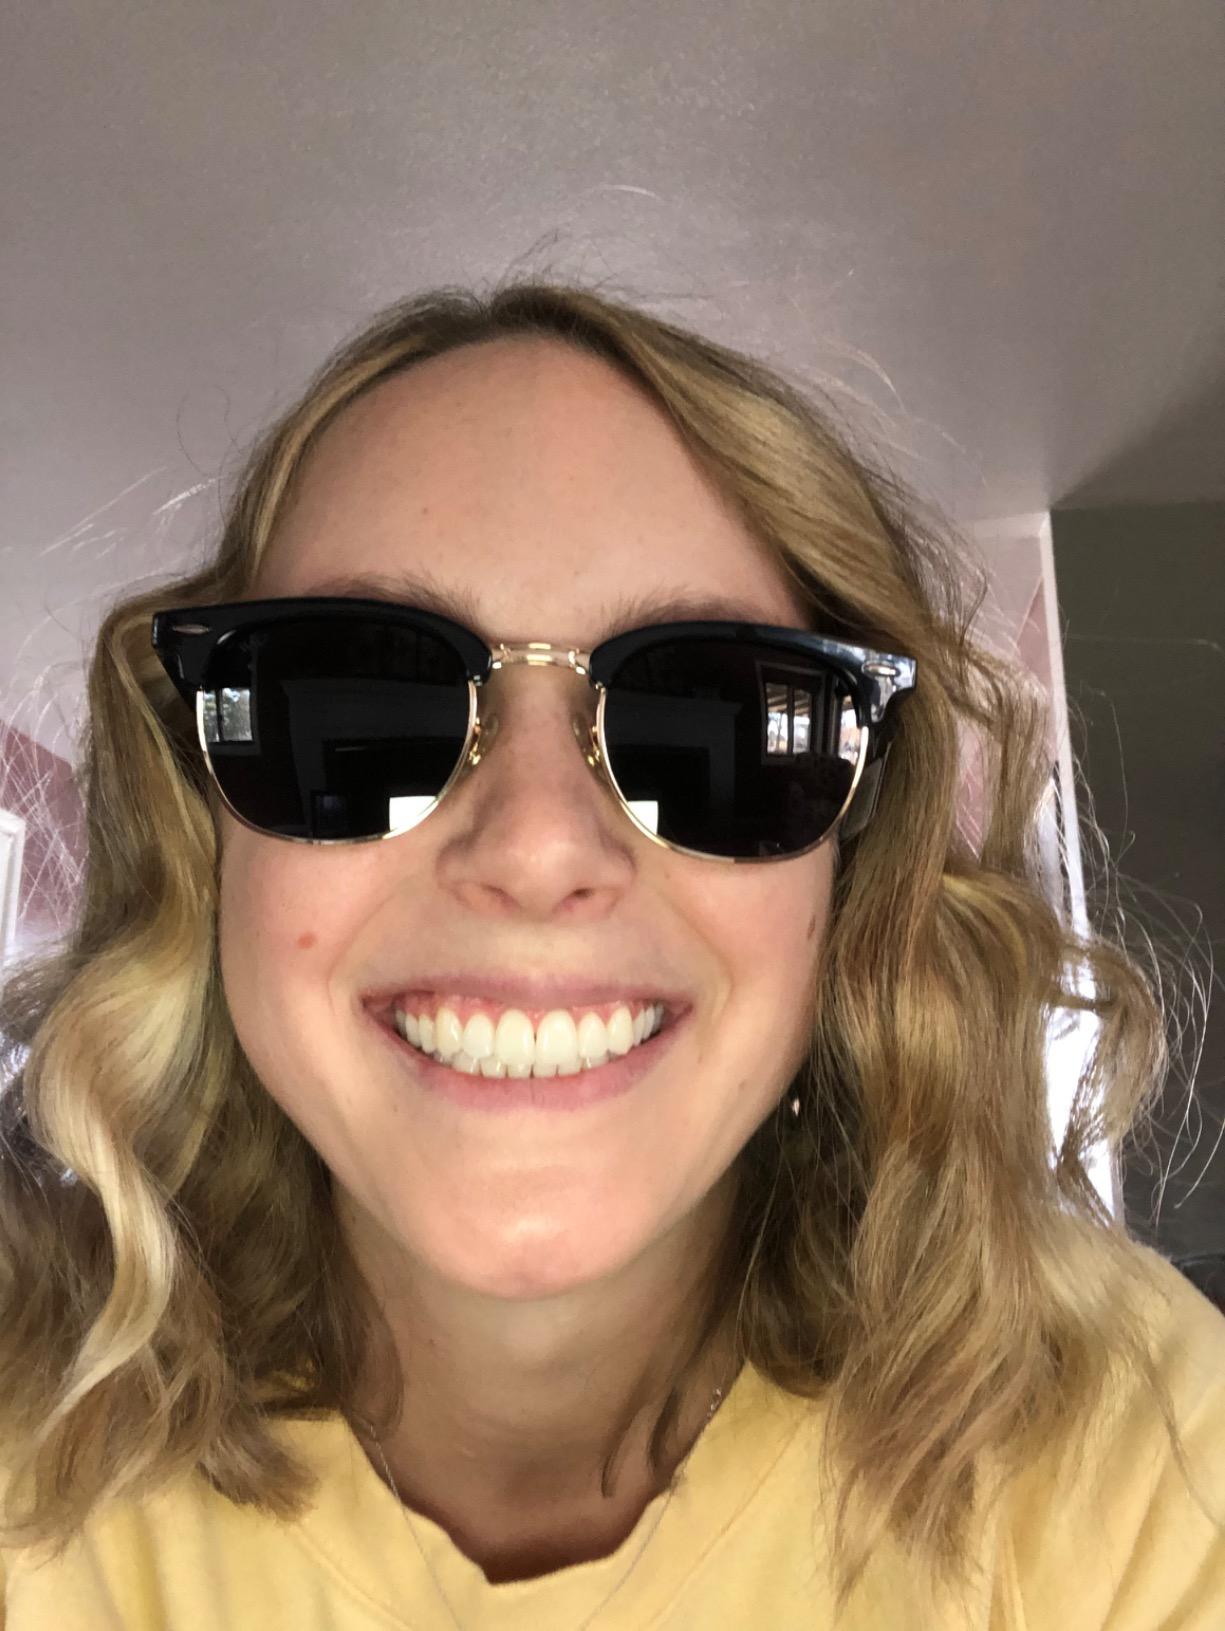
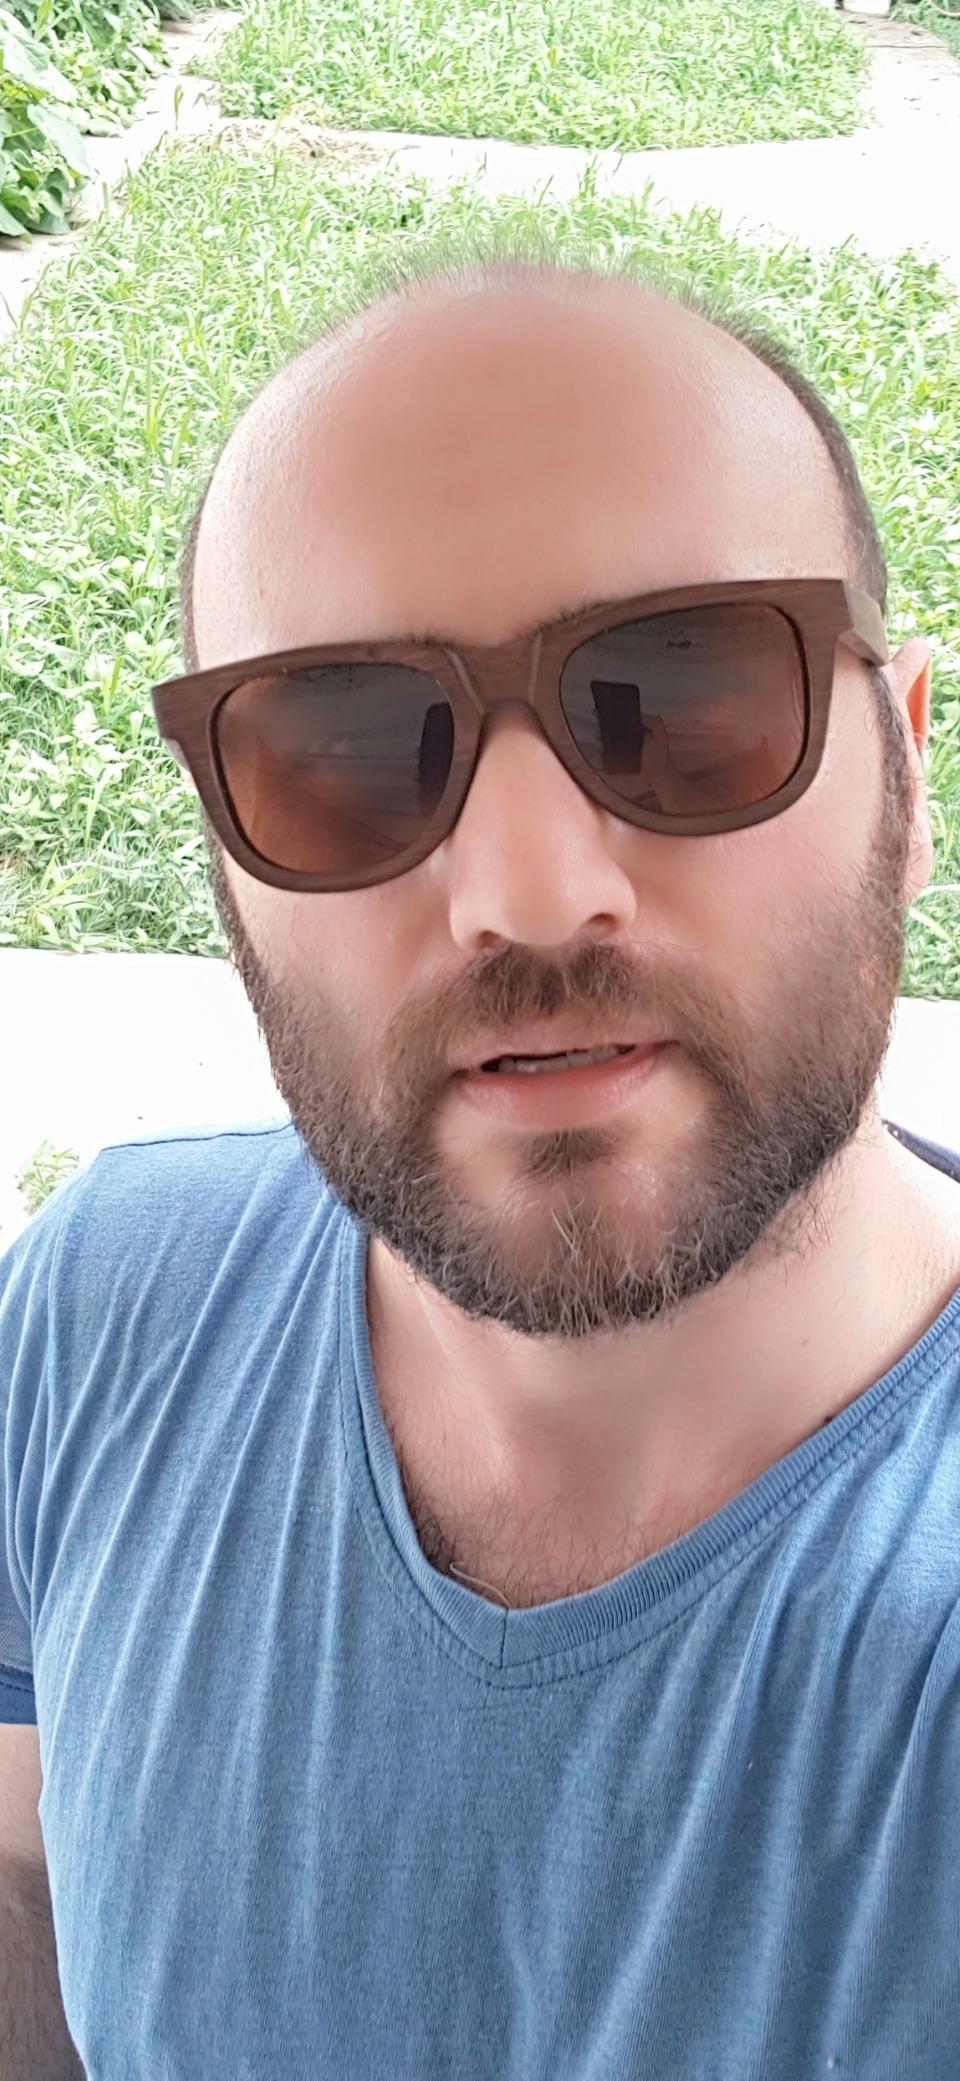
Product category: accessories_sunglasses
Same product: no